Stephen Vaden

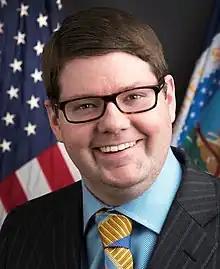
Official portrait, 2018

Stephen Alexander Vaden (born May 15, 1982) is an American lawyer who has served as the United States deputy secretary of agriculture since July 2025. He served as a United States judge of the United States Court of International Trade from December 2020 until taking office as deputy secretary in July 2025.